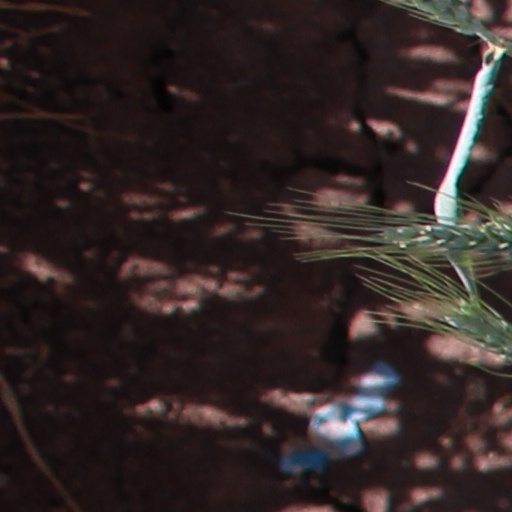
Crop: wheat